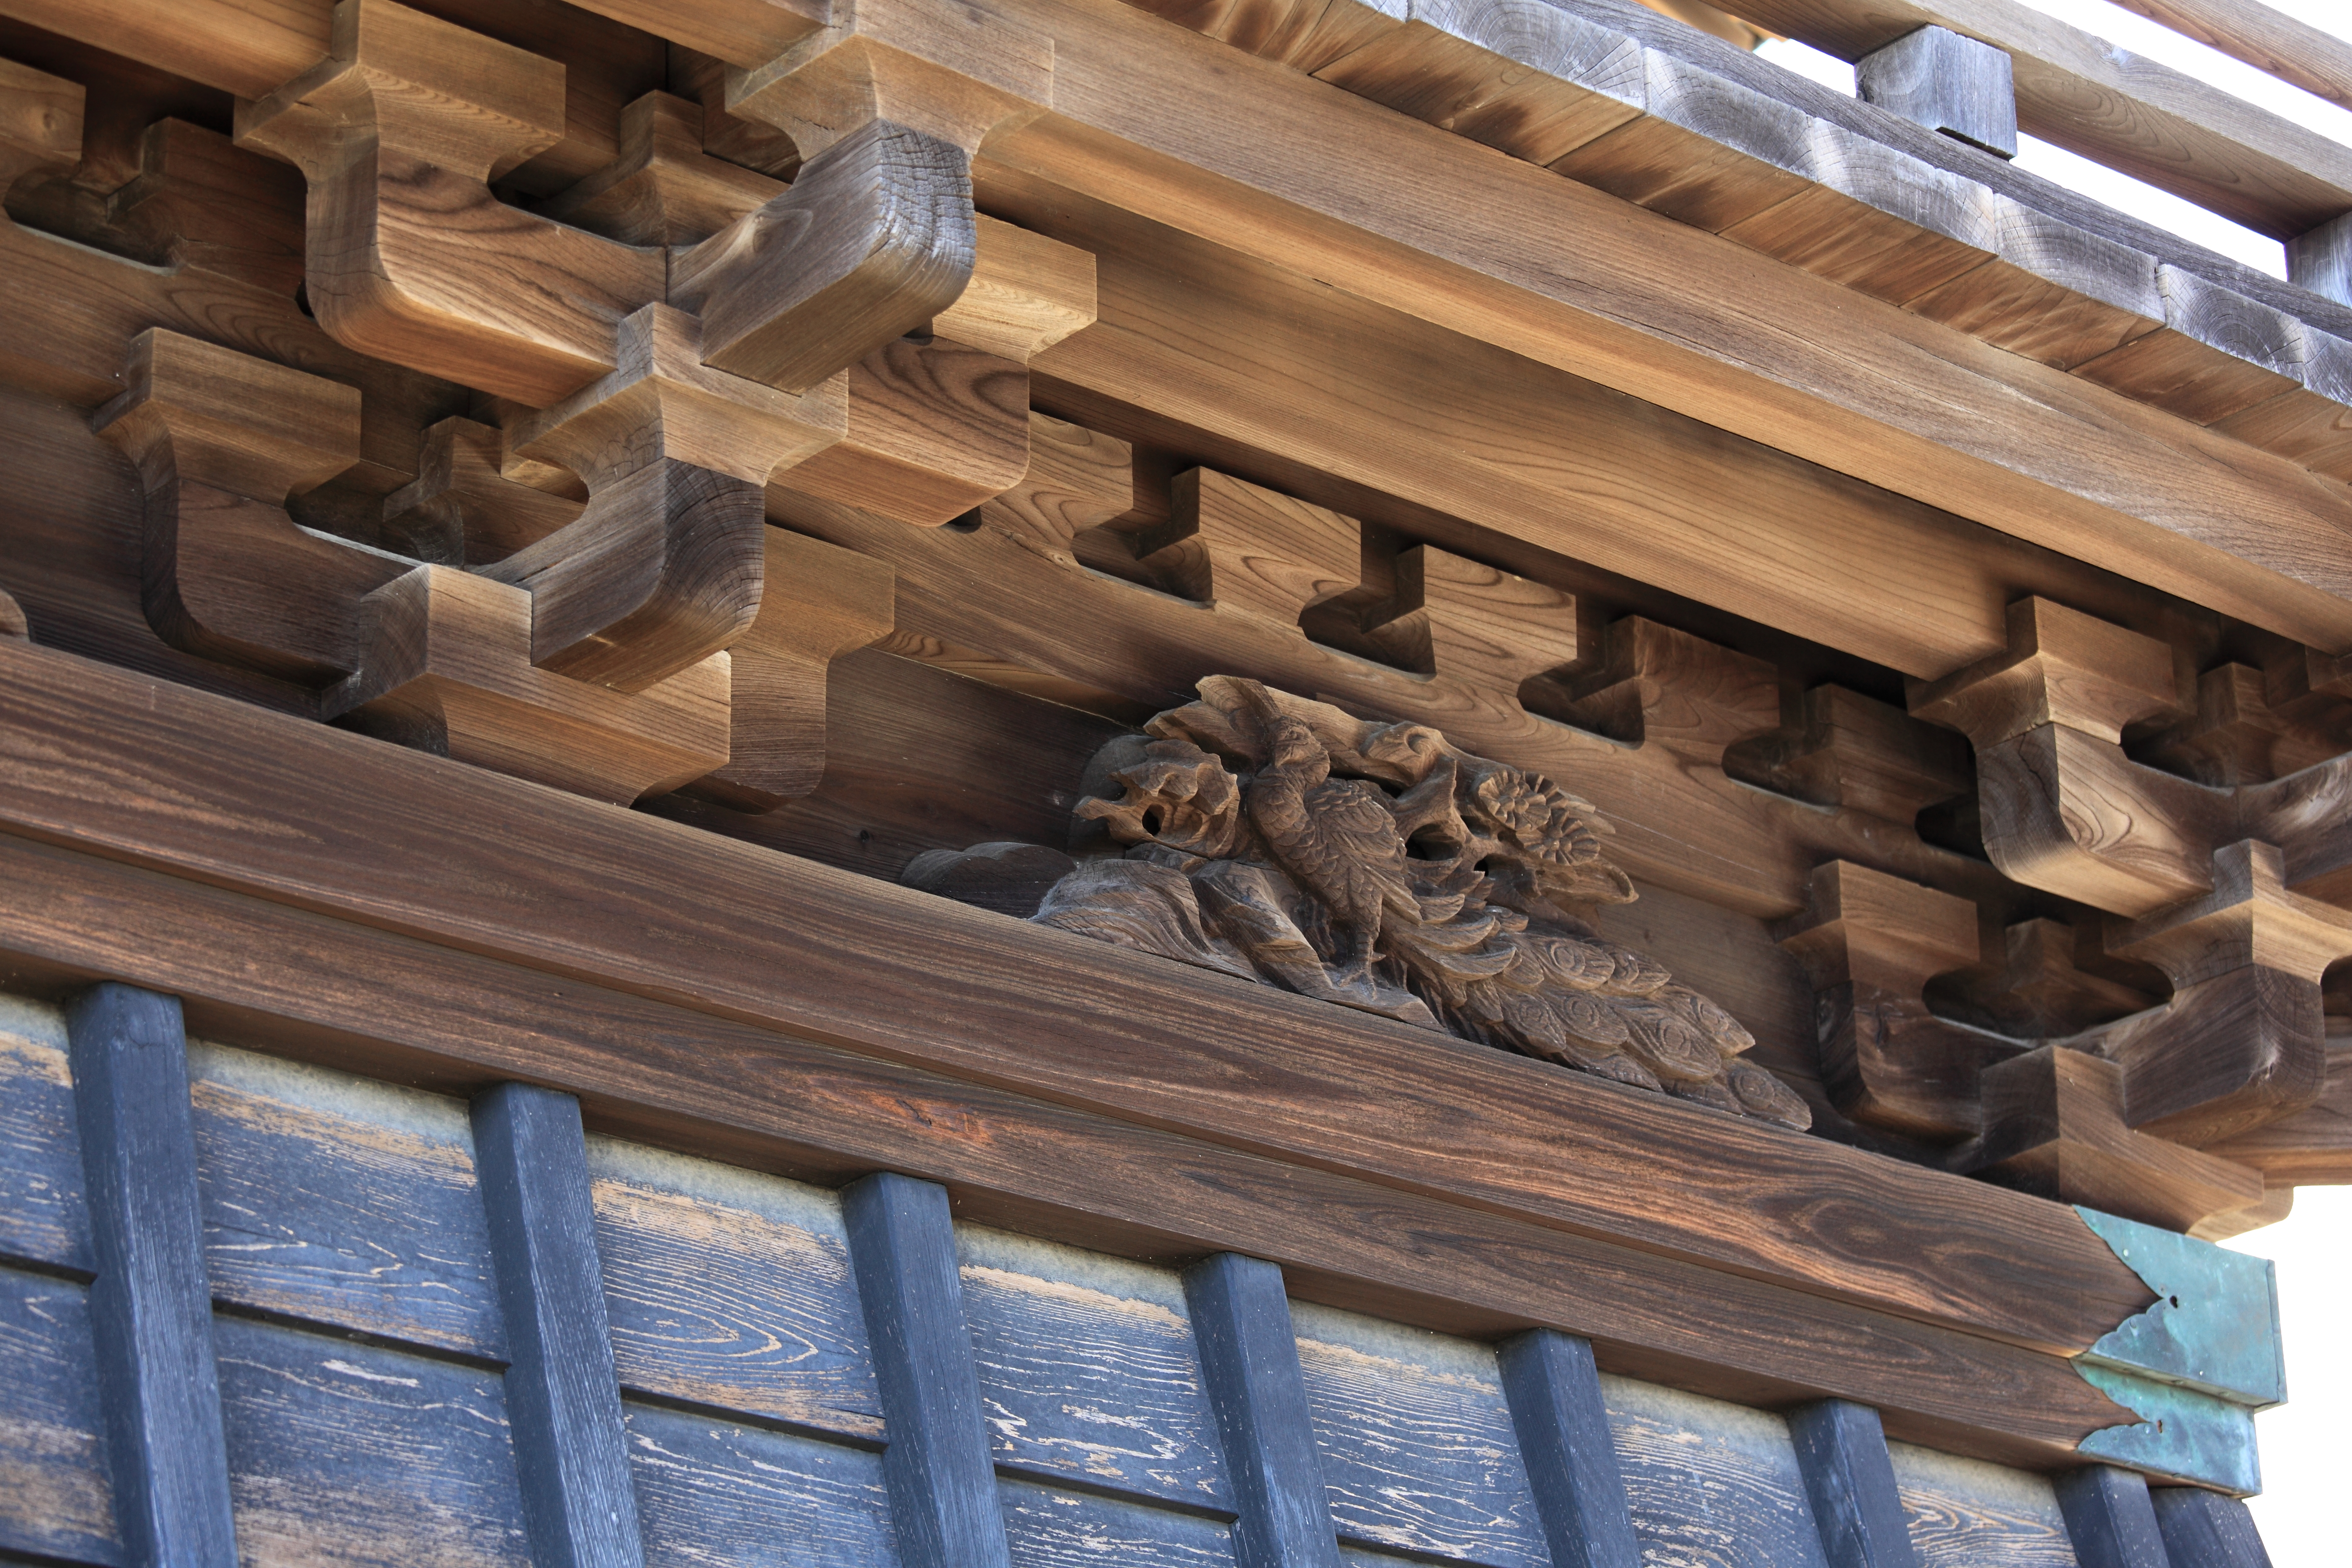
wood, roof, beam, high, lumber, temple, japanese, 5d, style, hires, carving, log cabin, markii, hi, res, resolution, shizuoka, shimizu, seikenji